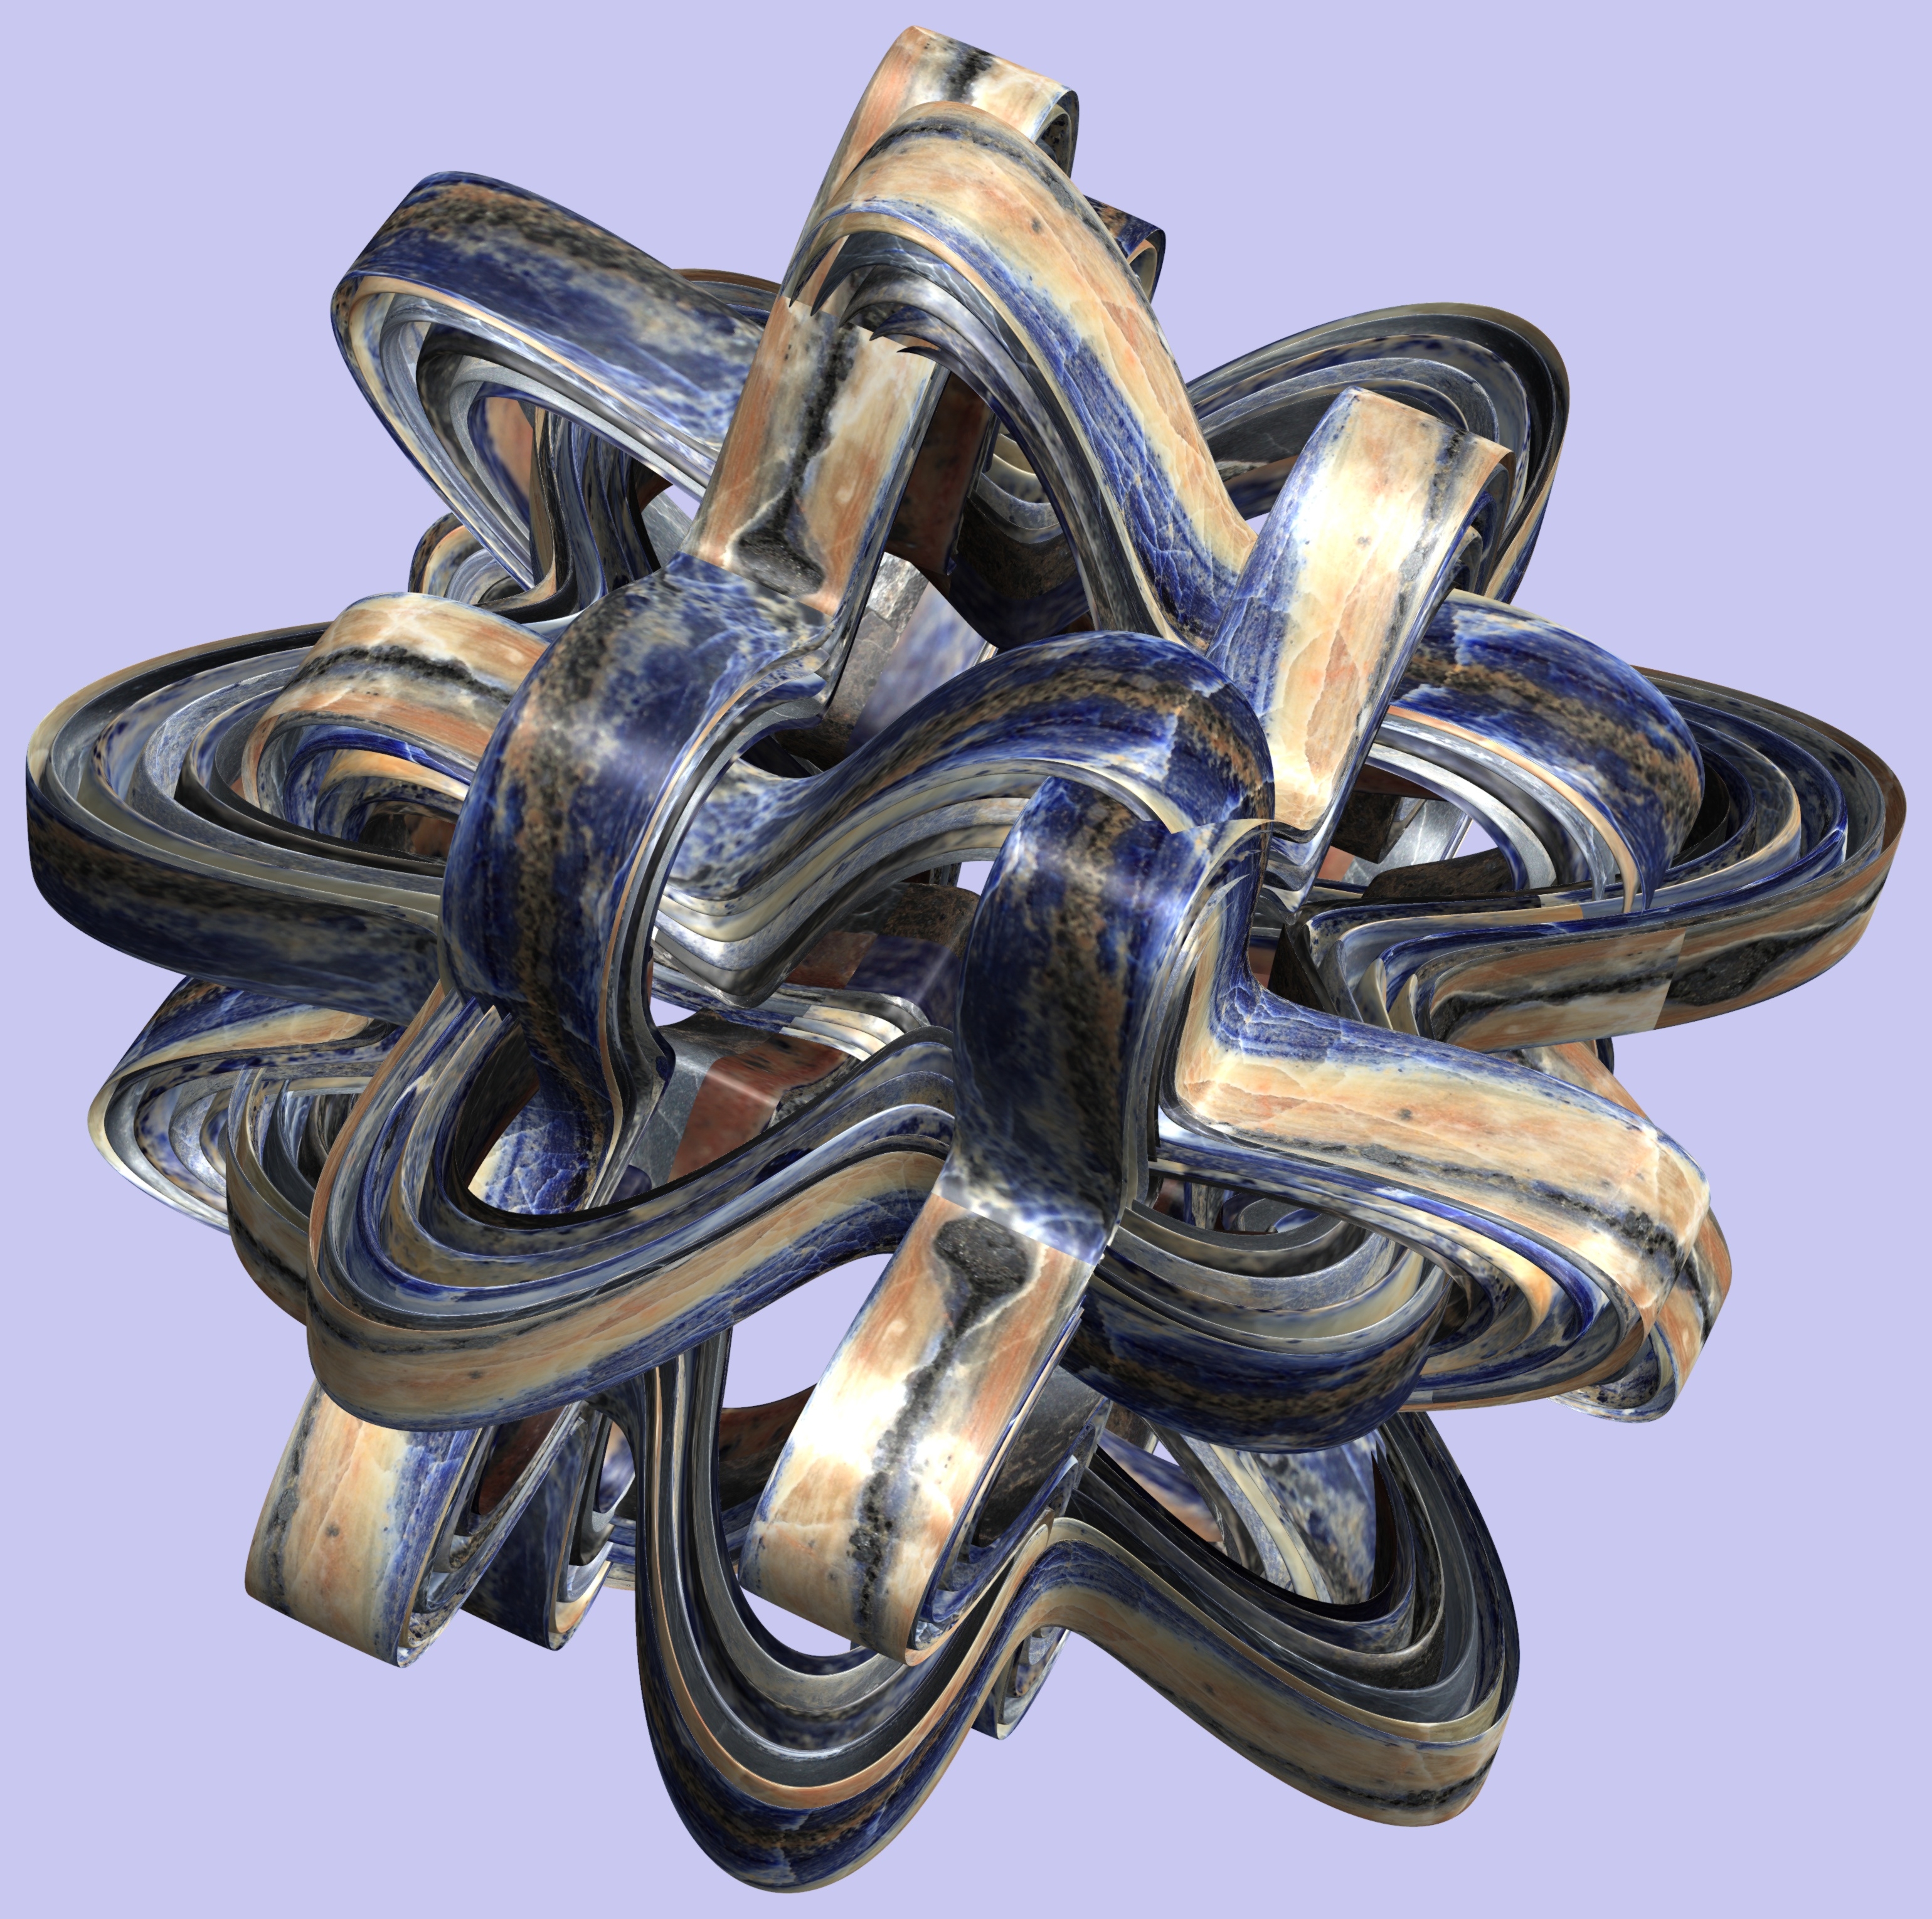
abstract, structure, texture, pattern, metal, material, sculpture, art, design, symmetry, 3d, graphic, bronze, carving, torus, mathematica, cg, parametricplot3d, code, program, algorithm, mapping